Patrick R. Donahoe

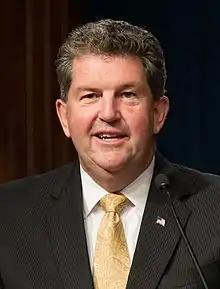
Donahoe in 2013

Patrick R. Donahoe (born October 27, 1955) is an American politician who served as the 73rd United States postmaster general, having been appointed to the post on October 25, 2010. A 35-year veteran of the Postal Service, he reported to the Postal Service Board of Governors.